Andrea Tacchi

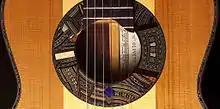
Detail of the Cerulea Coclea Thucea made by Tacchi in 2012

Tacchi is well known for a guitar he began building in 1989, the Coclea, which possesses unusually resonant acoustic properties. The name refers to the "cochlea" of the inner ear ("coclea" in Latin), the physiological place where noise is perceived as sound. The Coclea is designed on precise geometrical principles, of which its main characteristic is having top and back conceived of as portions of spheres of different radii. Tacchi explains his inspiration for the Coclea: "From the early 80s on, I became interested in understanding the rules adopted by luthiers of the 19th century for designing the form of their instruments, a series of circles and triangles in a mathematical relation to the length of the body. Then I developed a system of spheres of differing diameters and planes in such a way so that these tangents would compose the Coclea."